Auchenblae

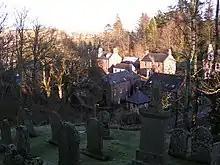
Looking down into Auchenblae from the kirkyard

After the Disruption of 1843, a Free Church of Scotland congregation was formed in the village. A church was built in 1843 and a manse in 1847. The church was built at the north of Burnett Street beside the Luther Water. In 1848, the Free Church congregation had a membership of 333 but by 1900 this had declined to 137. The parish joined the United Free Church of Scotland in 1900 when the majority of the Free Church combined with the United Presbyterian Church of Scotland.